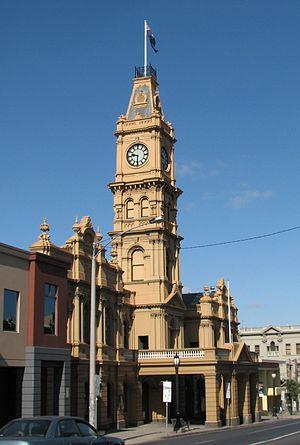
Hawthorn est une banlieue de Melbourne situé à 6 km du quartier central des affaires. Elle fait partie de la ville de Boroondara. Au recensement de 2011, Hawthorn avait une population de 21 177 habitants pour une superficie de 5,7 km².